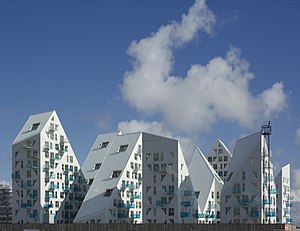
Isbjerget
Isbjerget 10. september 2013.
Isbjerget på Aarhus Havn (Aarhus Ø)
Isbjerget er et prisvindende dansk boligbyggeri fra 2013, der ligger i Aarhus Ø og rummer 210 lejligheder på mellem 50 m² og 200 m². Byggeriet er tegnet af et konsortium bestående af de to danske arkitektfirmaer CEBRA og JDS Architects, hollandske SeARCH og franske Louis Paillard. Bag byggeriet står det danske pensionsselskab PensionDanmark. Der vil både være eje- og lejeligheder.